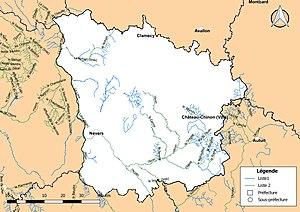
Classement des cours d'eau du département de la Nièvre (France) au titre de la continuité écologique (article L214.17 I du Code de l'environnement).
Le réseau hydrographique de la Nièvre est l'ensemble des éléments naturels ou artificiels, drainant le territoire du département du Nièvre. Il regroupe ainsi des cours d'eau ou canaux situés entièrement ou partiellement dans la Nièvre.